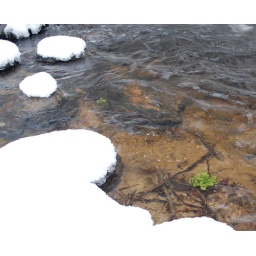
plants in the river